Harry Charsley

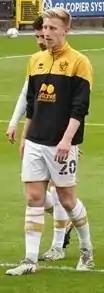
Charsley warming up at Vale Park in May 2022.

Henry William James Charsley (born 1 November 1996) is a professional footballer who plays as a midfielder for club Oldham Athletic. Born in Wirral, England, Charsley represented the Republic of Ireland up to under-21 level.